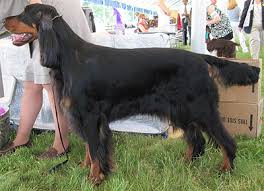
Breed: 228-n000085-Gordon_setter